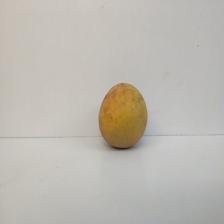
Size: Medium